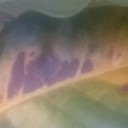
Label: Leaf_rust